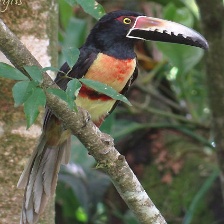
Species: COLLARED ARACARI
Scientific name: PTEROGLOSSUS TORQUATUS
ImageNet parent category: toucan